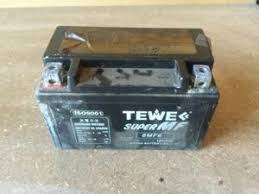
Waste category: battery